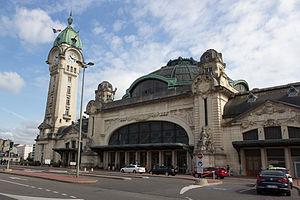
Limoges est une commune en Nouvelle-Aquitaine située au Grand Sud-Ouest de la France, préfecture du département de la Haute-Vienne et chef-lieu de la région historique Limousin.